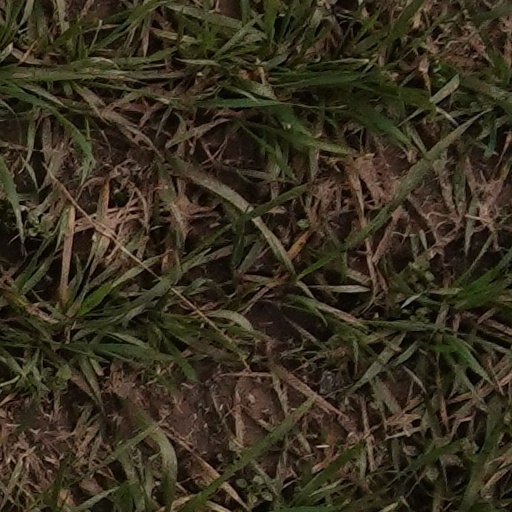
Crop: wheat